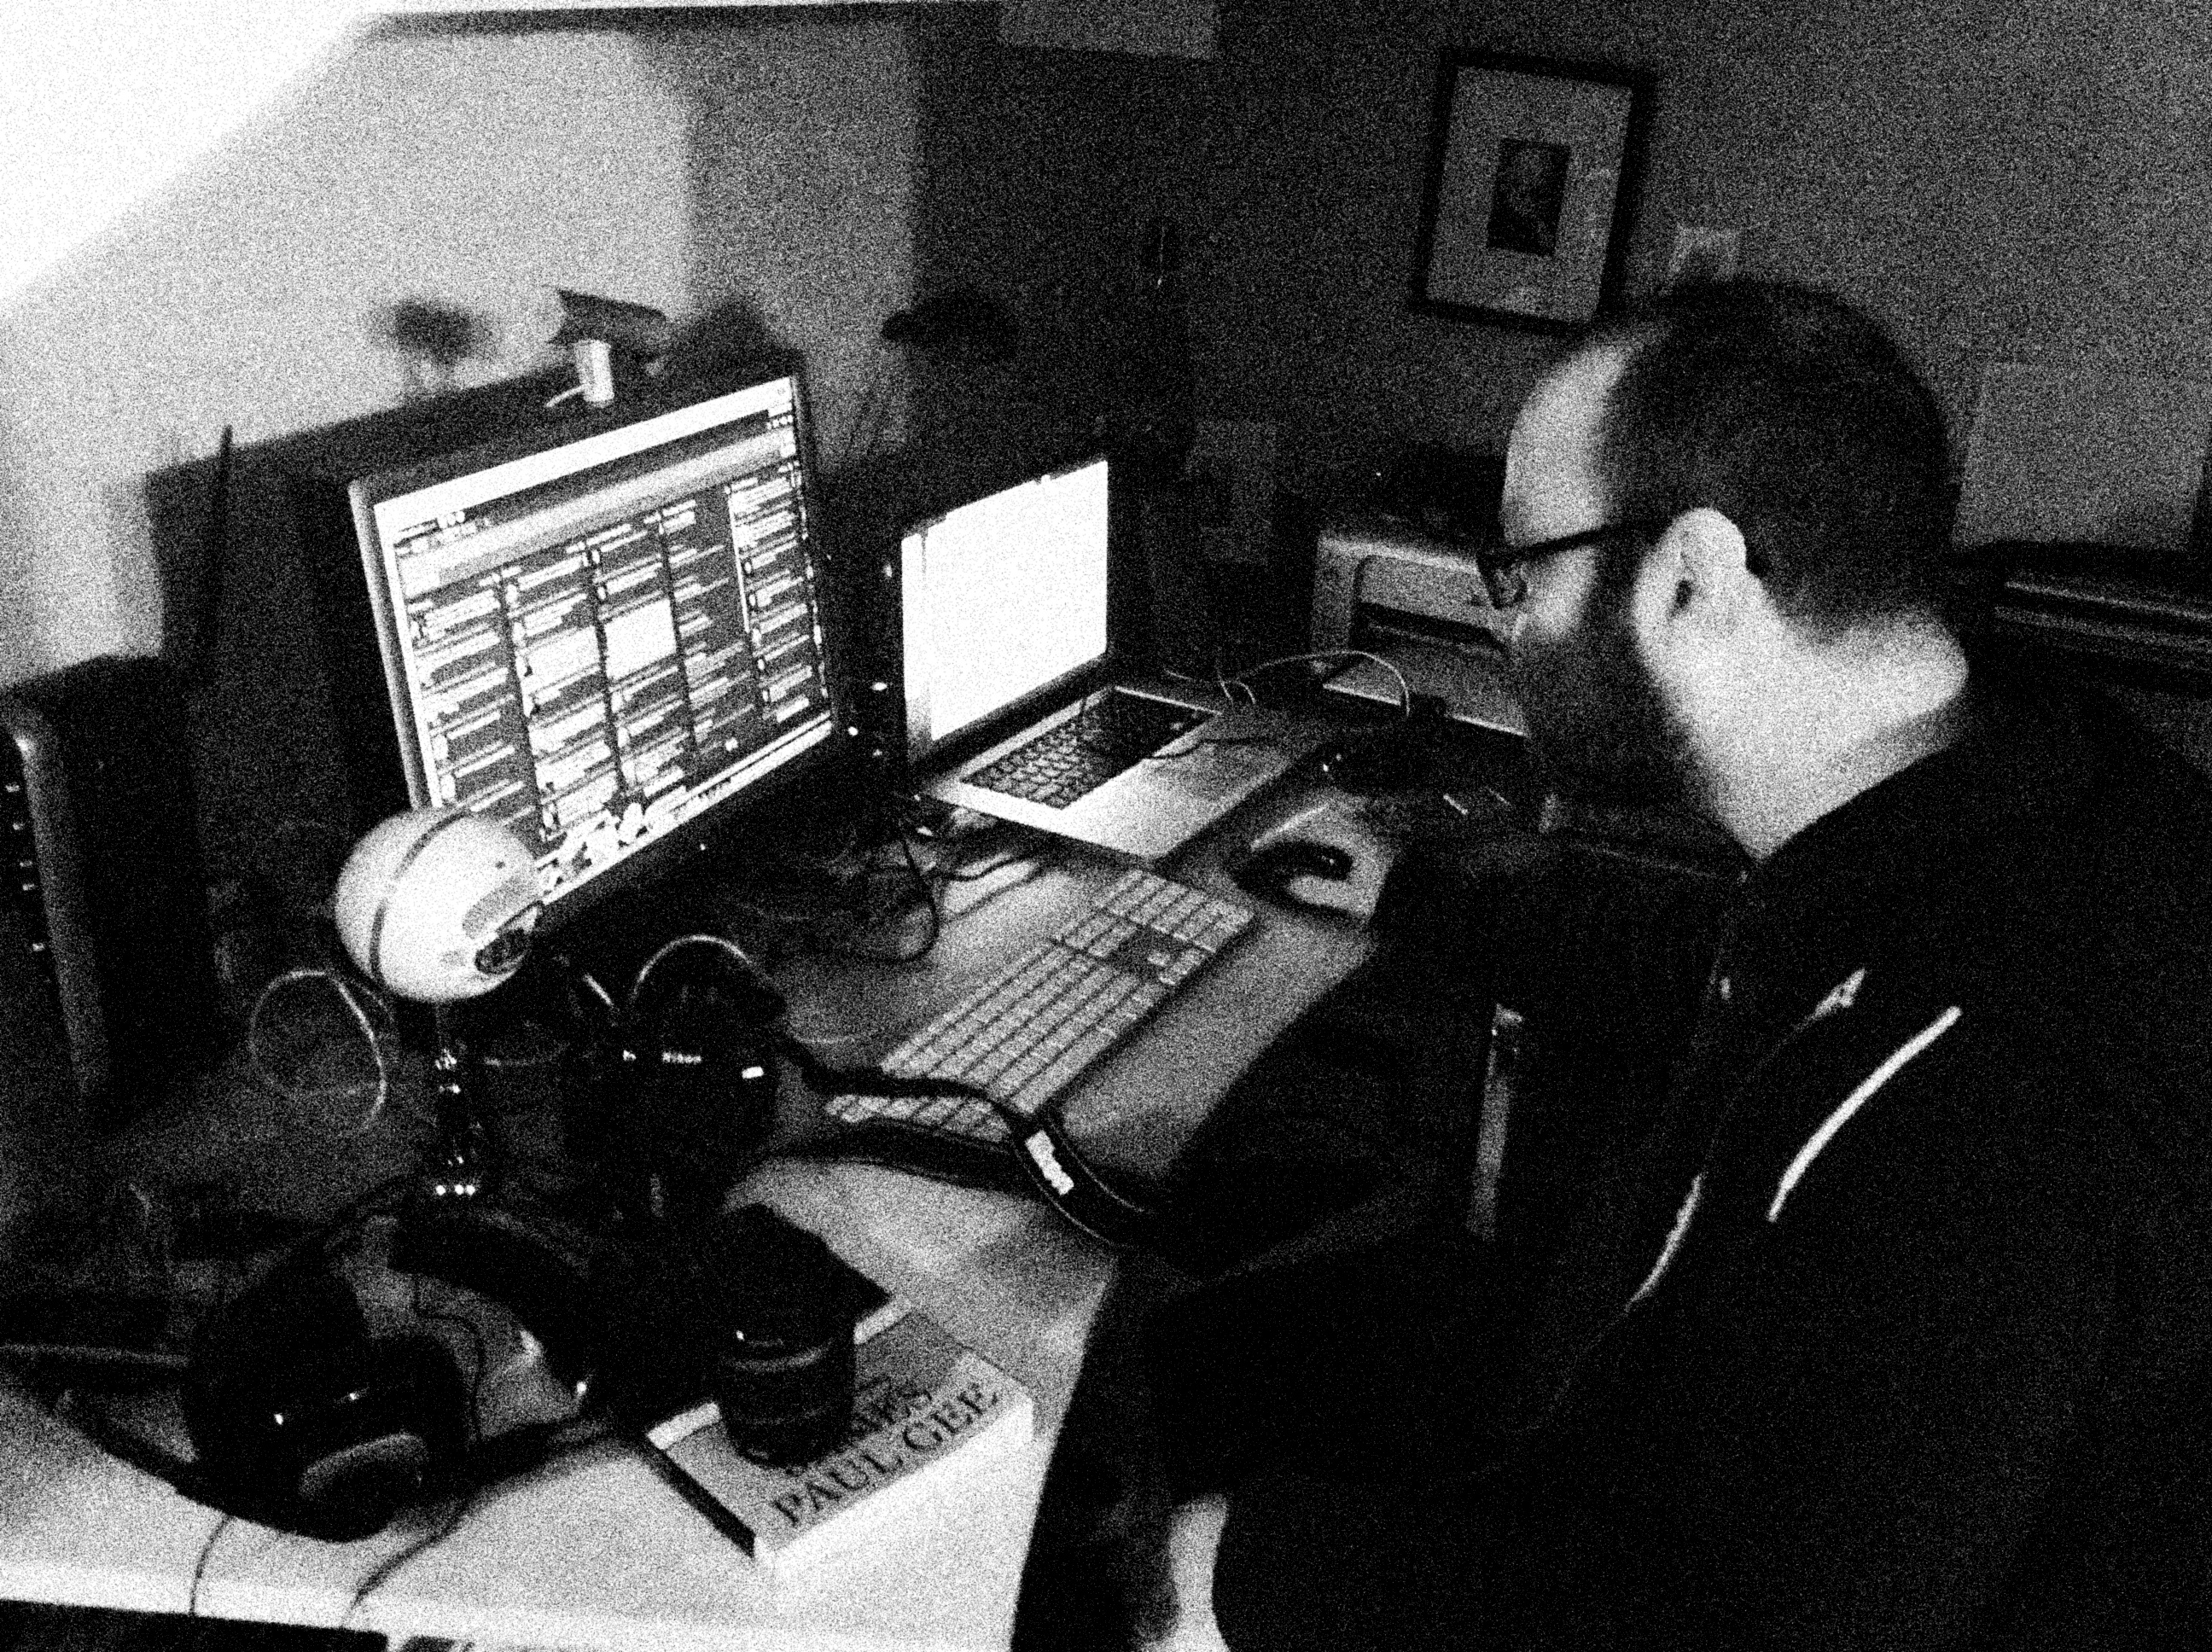
black and white, monochrome, image, ds106radio, cinematographer, monochrome photography